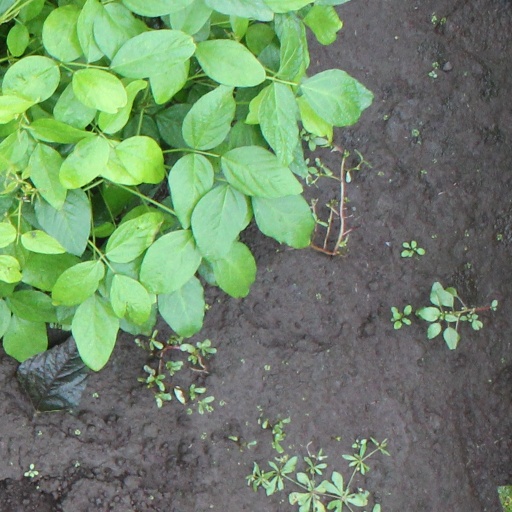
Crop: soybean